Hope Island (TV series)

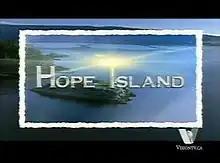

Hope Island is an American drama series that originally aired on PAX TV from September 12, 1999, until April 3, 2000. It was based on "Ballykissangel", a popular Irish drama created by Kieran Prendiville that aired on BBC One.